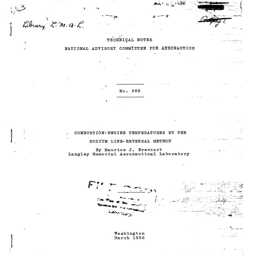
primary view of object titled .